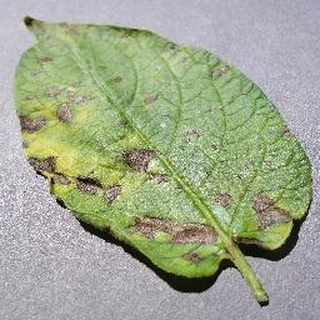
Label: potato_early_blight